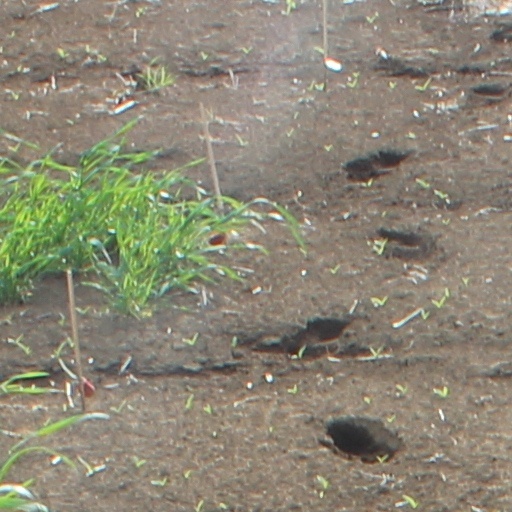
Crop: wheat